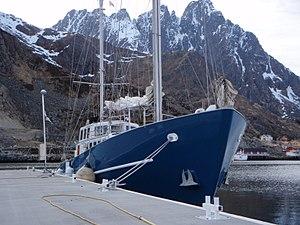
Aztec Lady aux ïles Lofoten Norvège
L'Aztec Lady est un ketch de la société de croisière AZTEC LADY depuis 2009.